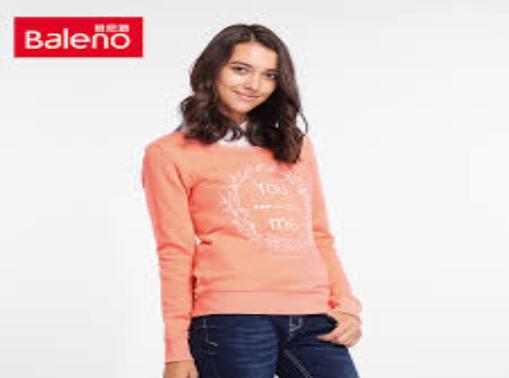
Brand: BALENO
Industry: Clothes